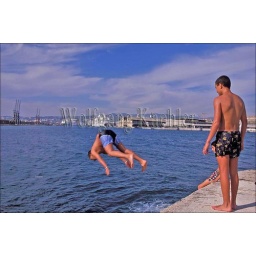
France, marseilles, port, teenage boys jumping in water